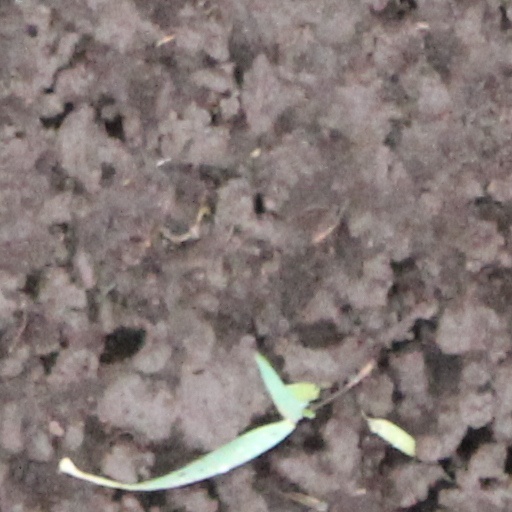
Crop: wheat